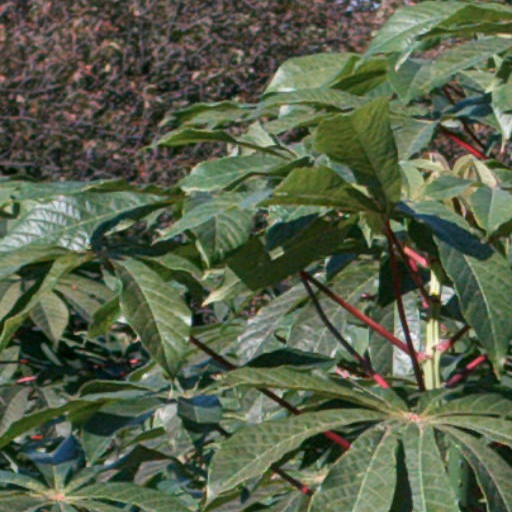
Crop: cassava